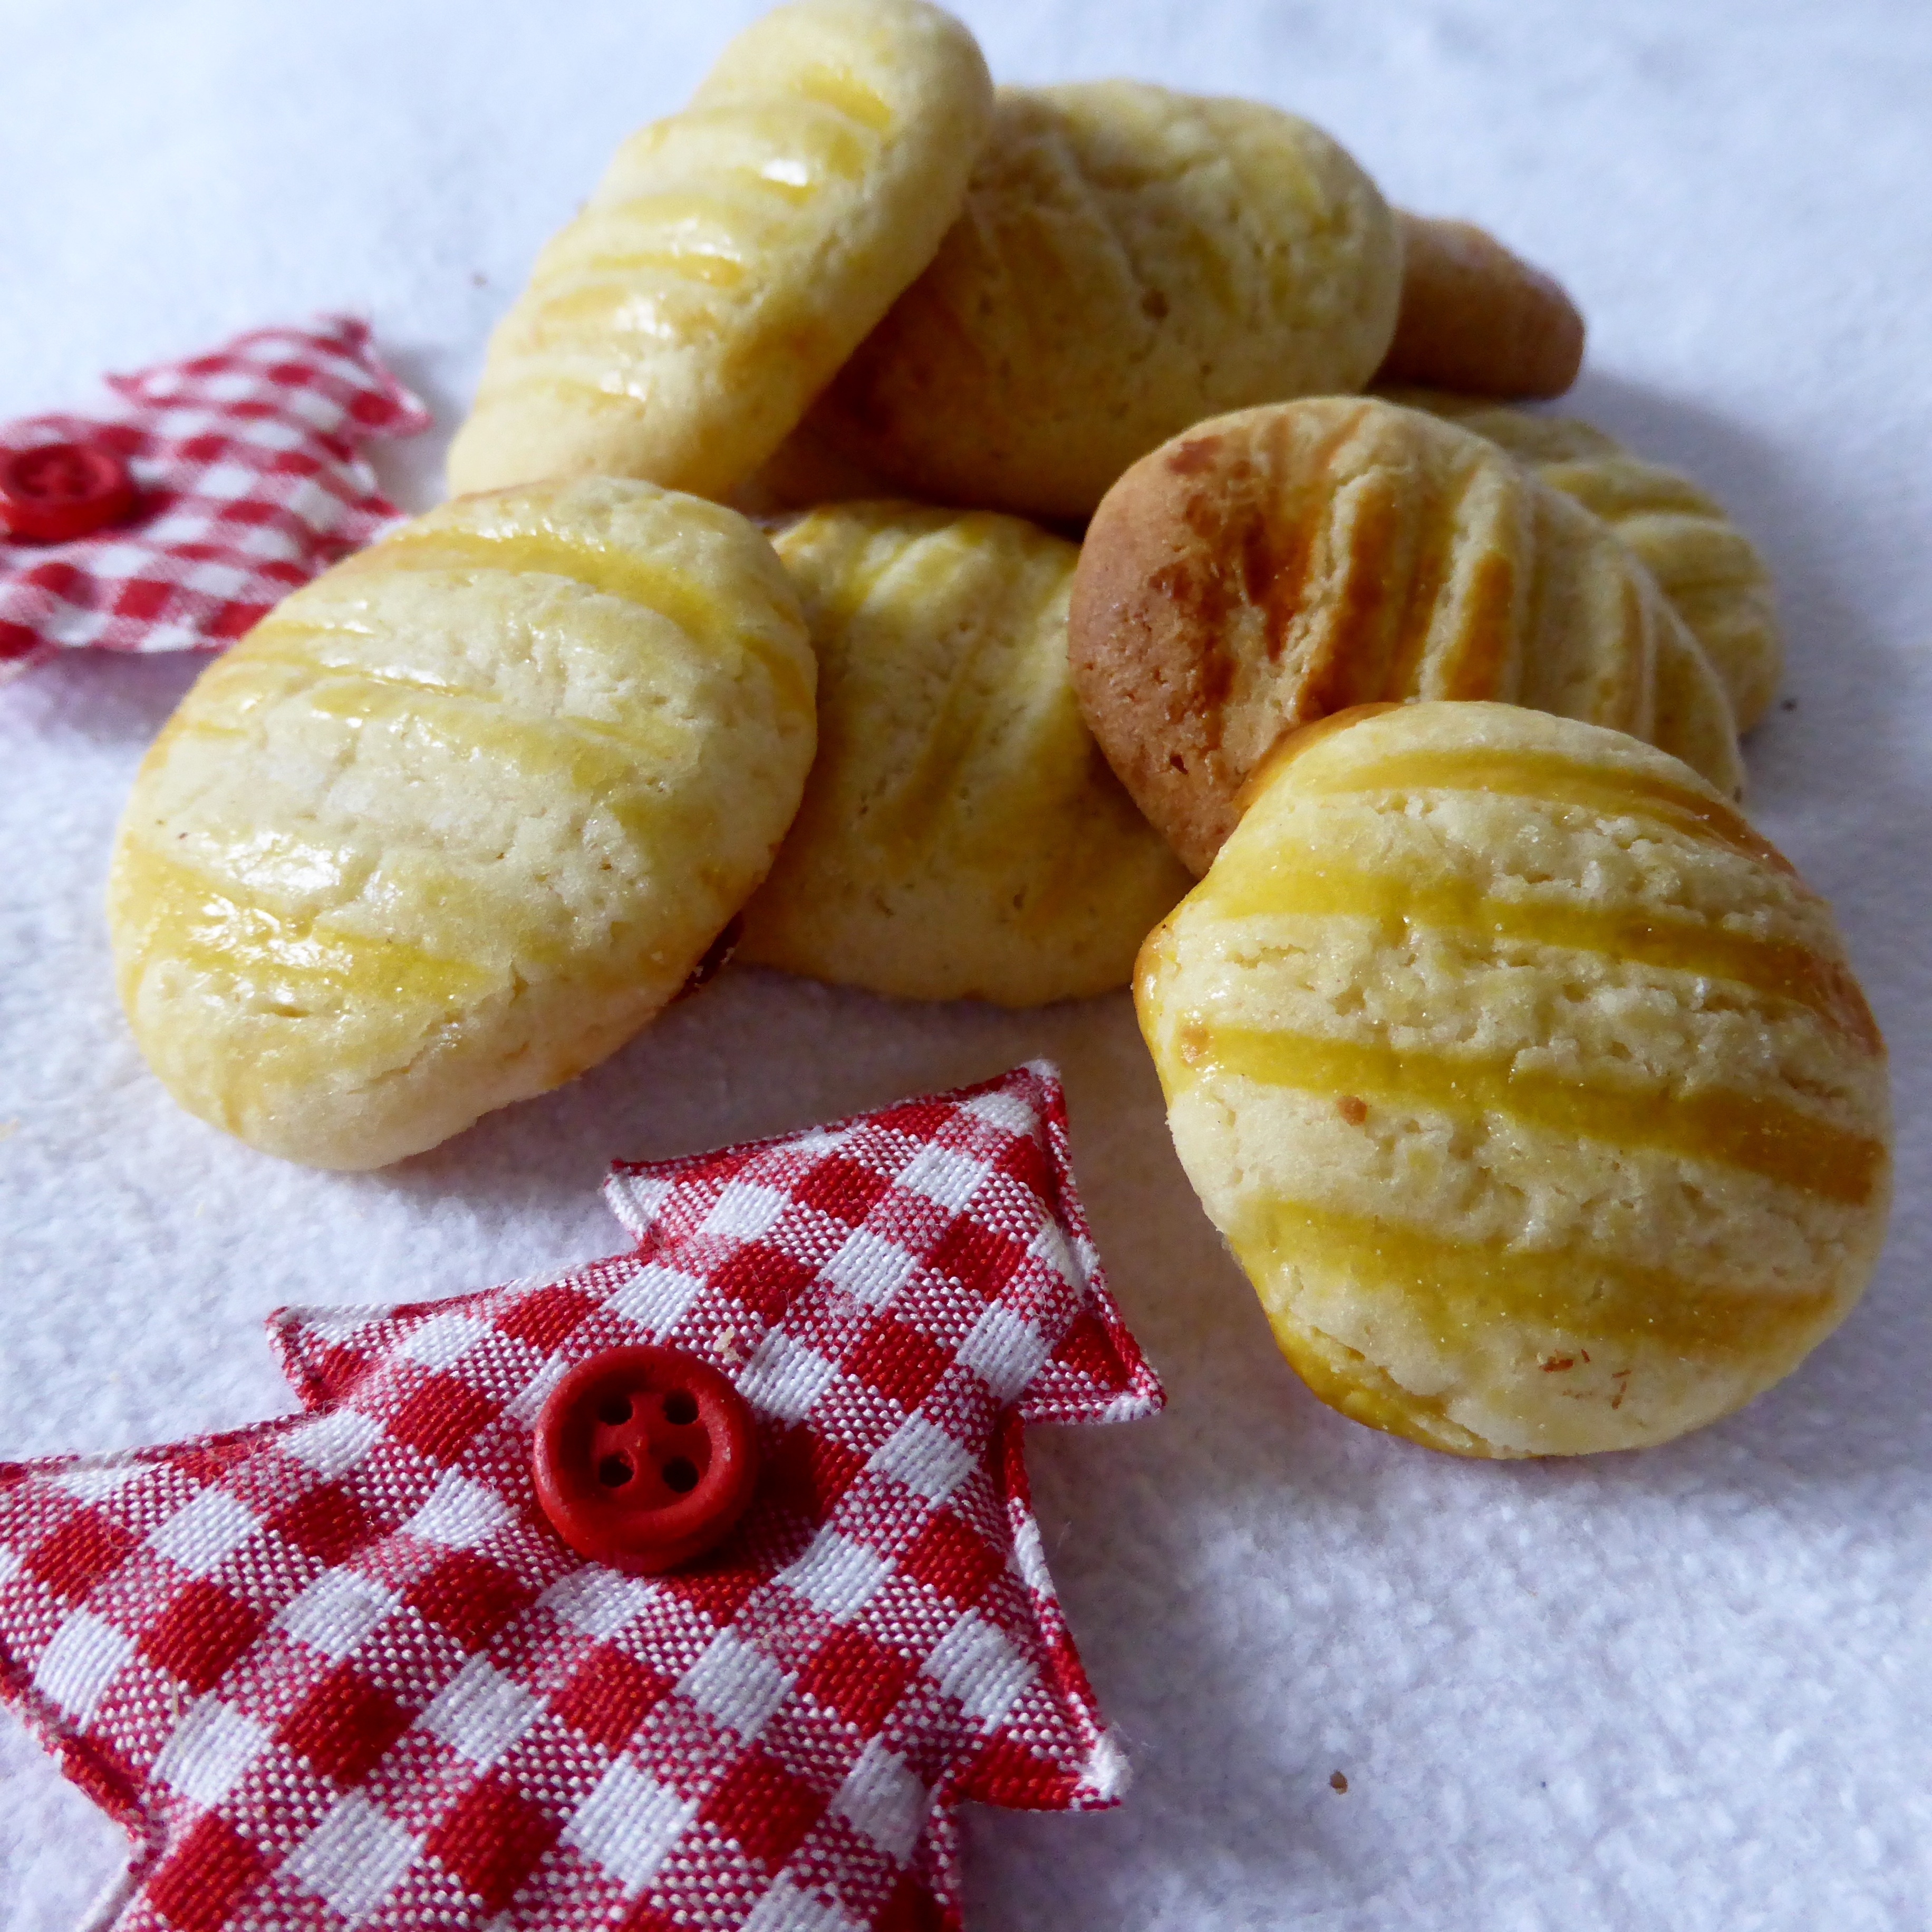
star, dish, food, produce, baking, christmas, cookie, dessert, cuisine, bake, christmas cookies, pastries, baked goods, small cakes, christmas baking, land plant, snack food